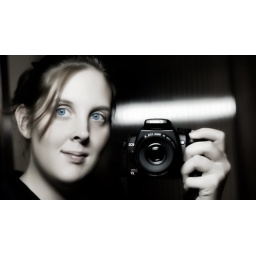
This picture was taking in my dungeon bathroom that i hate, but the bright white light is awesome!